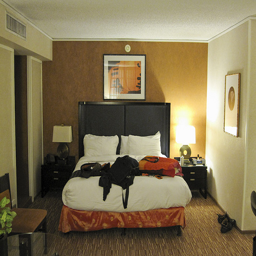
There are some belongings laid out on a bed
A hotel room displays a low bed and orange decor.
A picture of the inside of a hotel room bedroom.
hotel room with a bed covered in clothing.
A picture of a bed in a room.